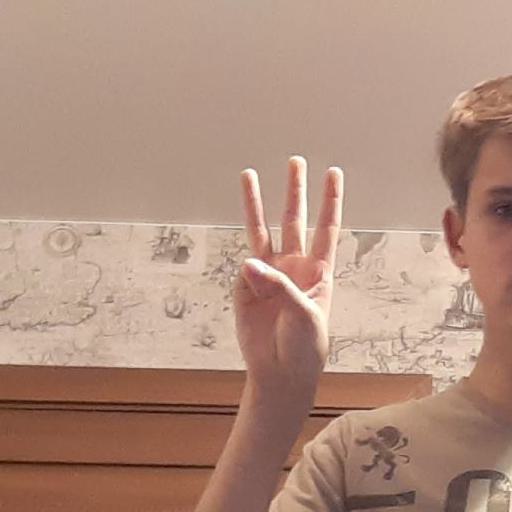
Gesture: three